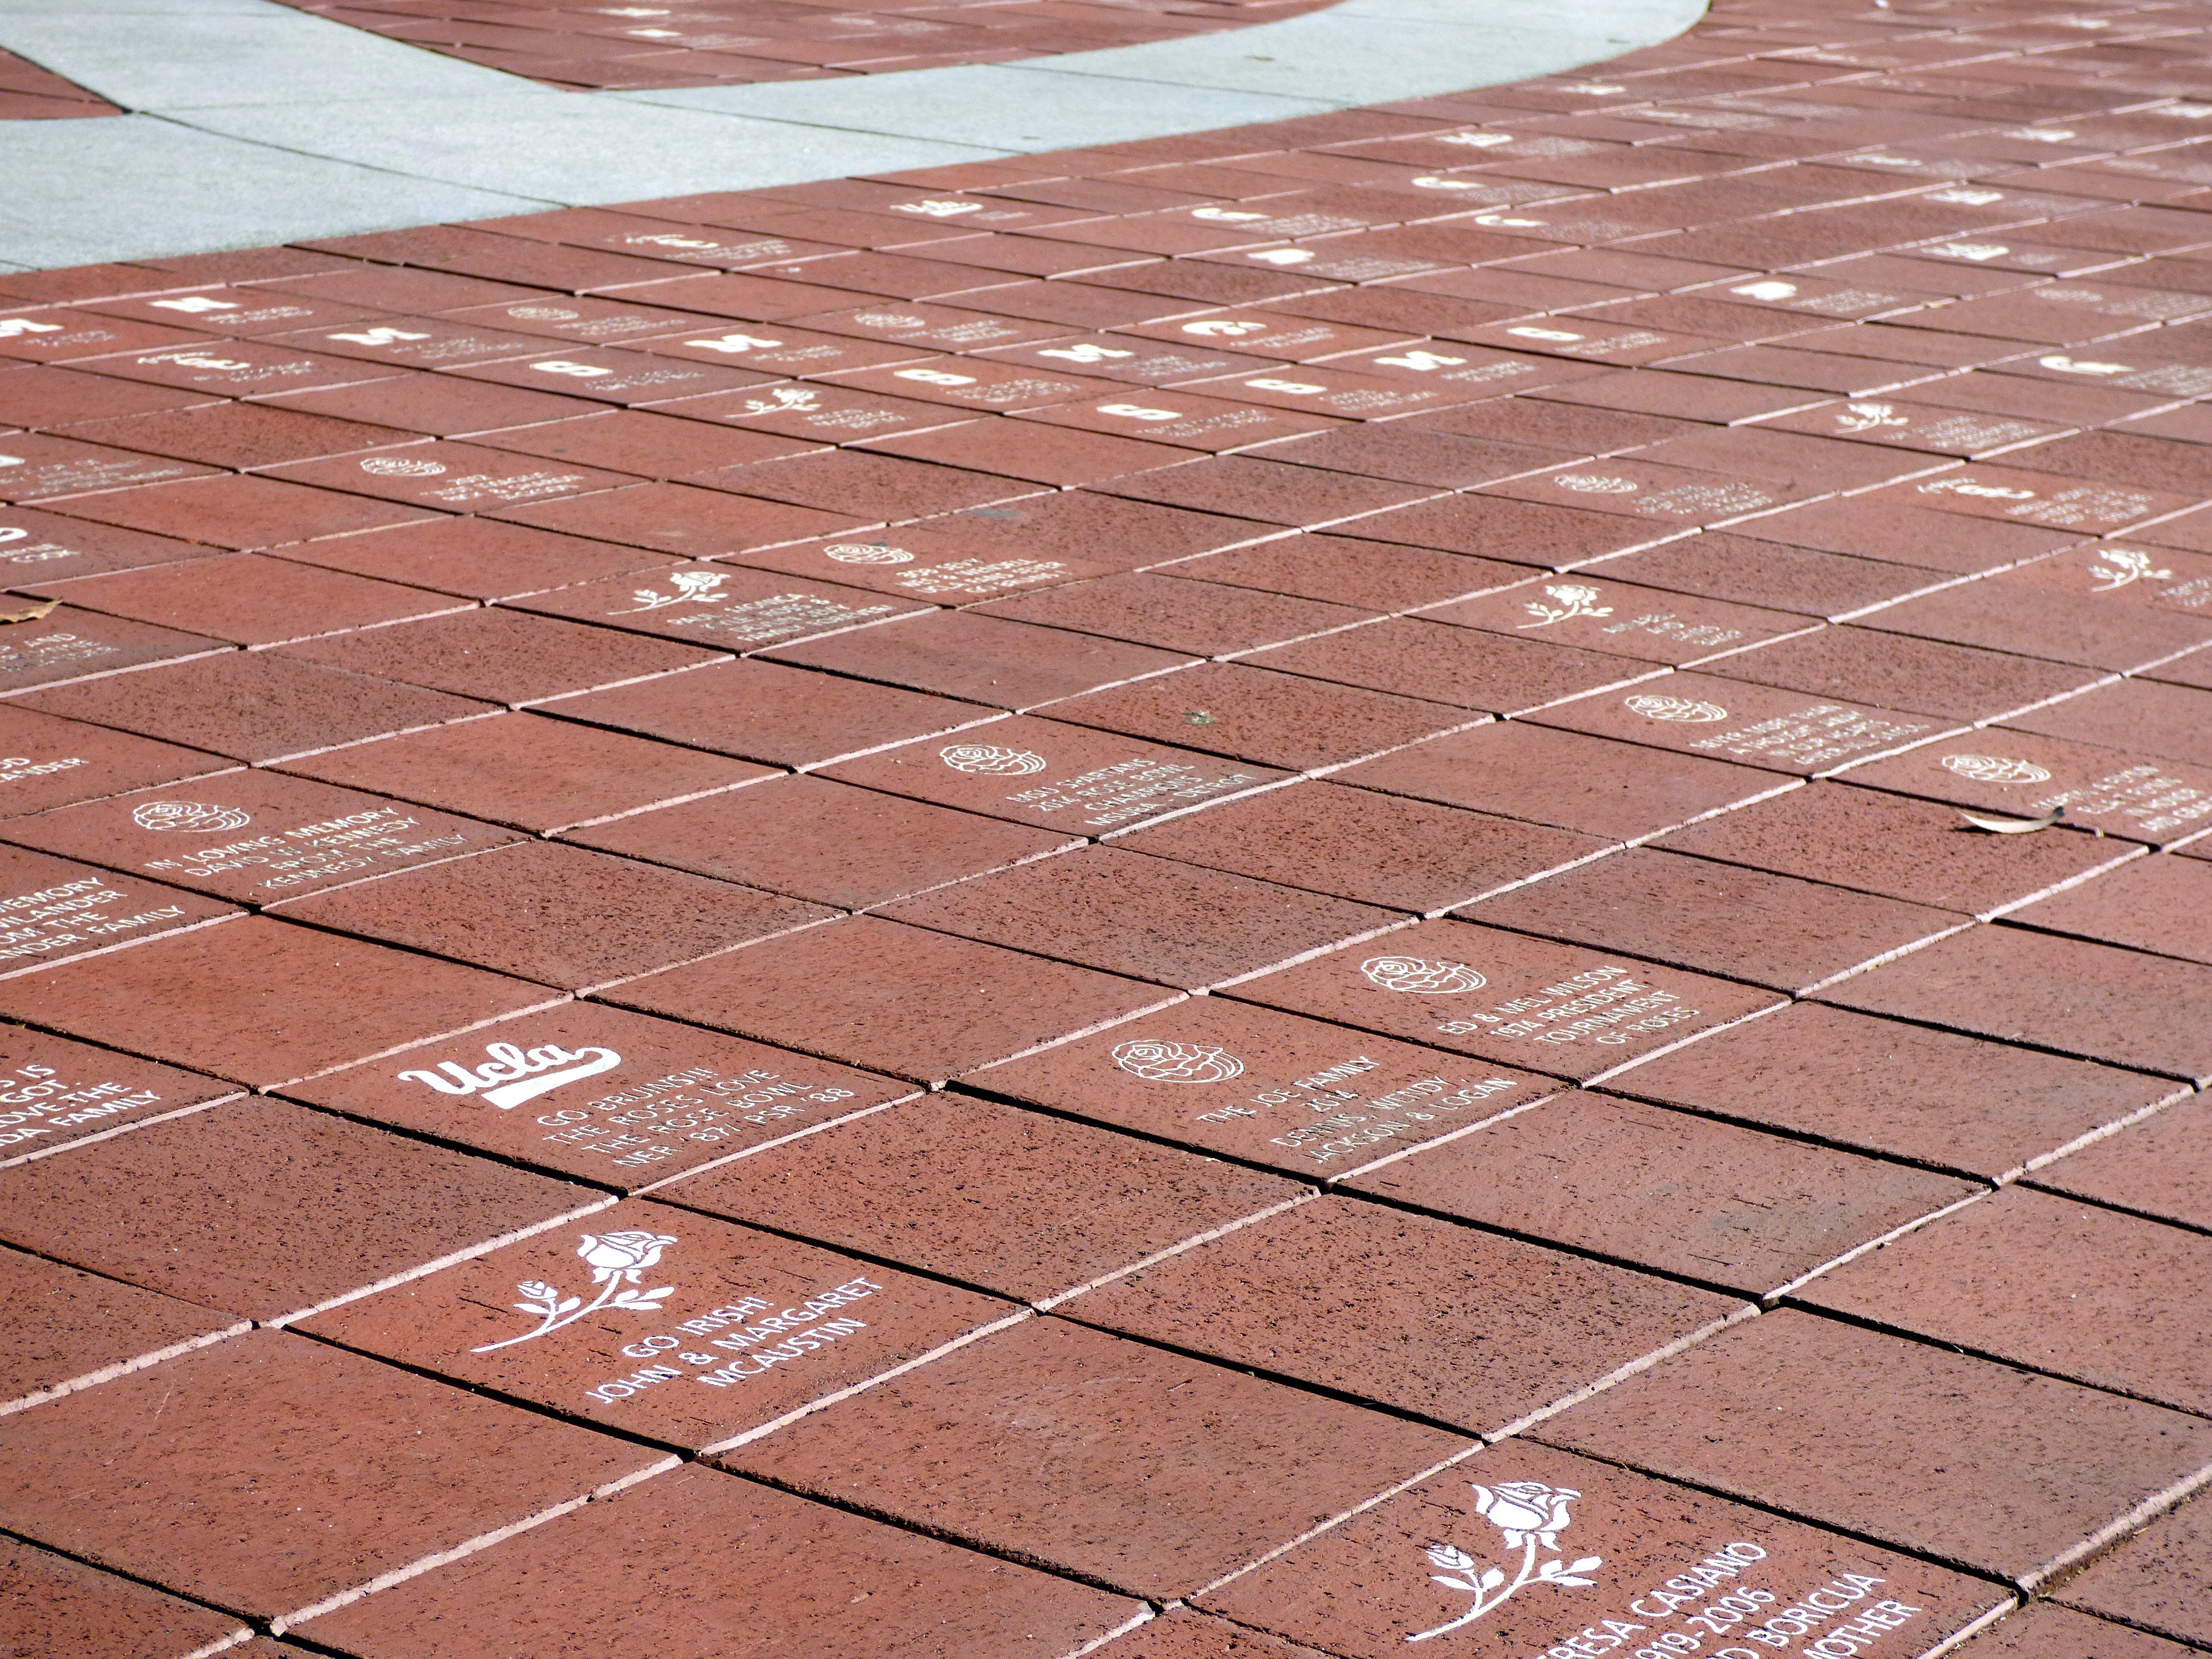
game, floor, roof, rose, decoration, entrance, tile, football, brick, team, hardwood, bricks, pasadena, flooring, road surface, rose bowl, football party, outdoor structure